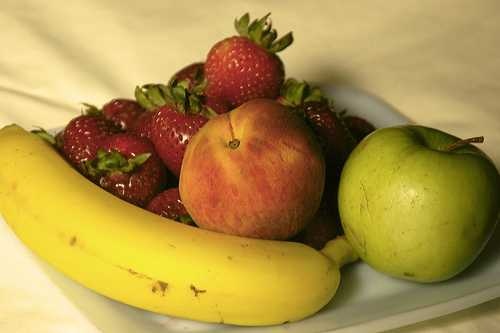
Label: Banana